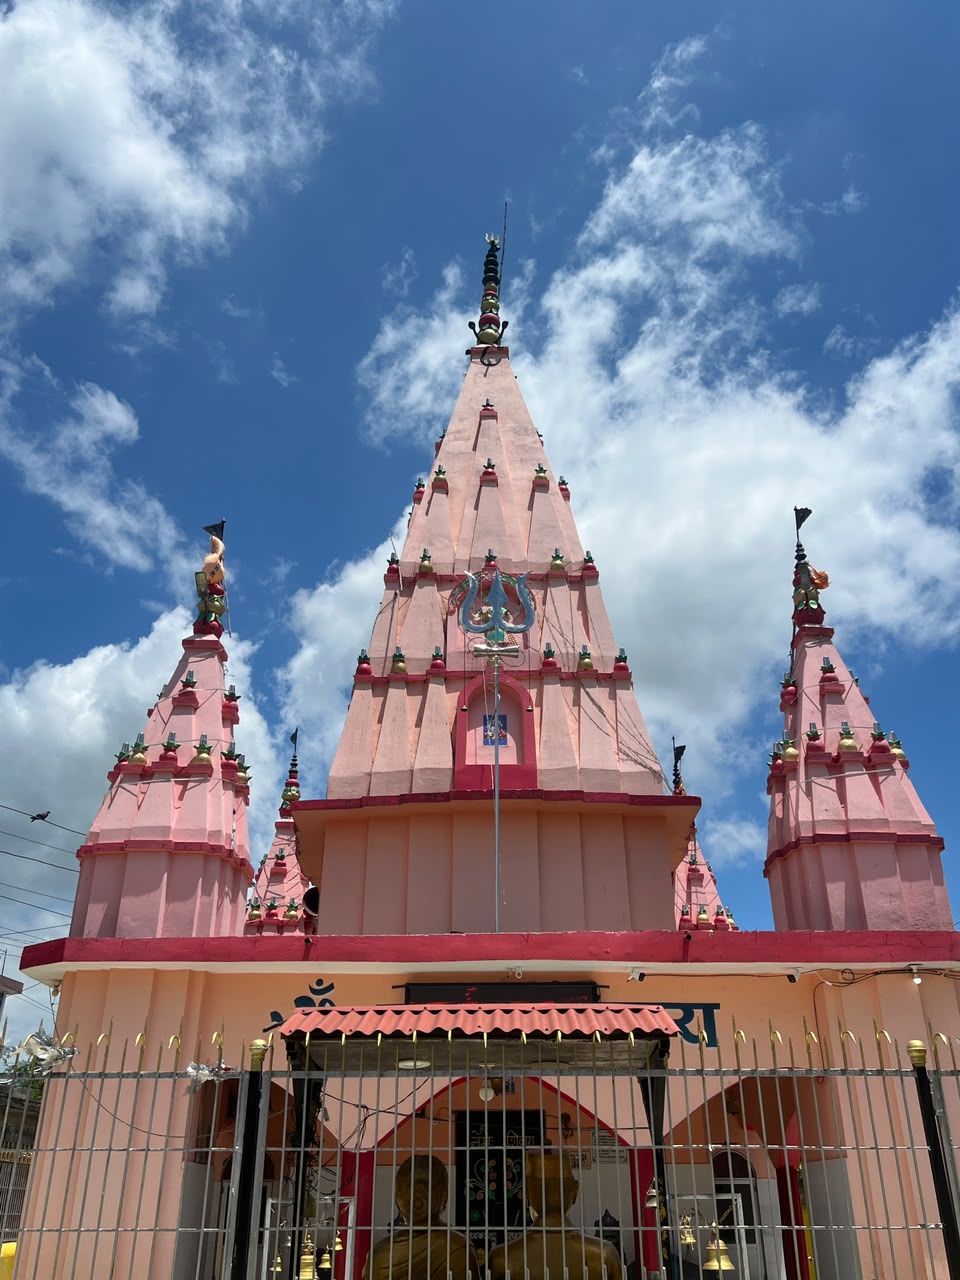
Heritage site: Shiva_Panchayatan_Temple